The Showdown (2011 film)

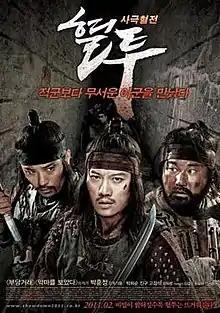
Film poster

The Showdown is a 2011 South Korean historical action film.